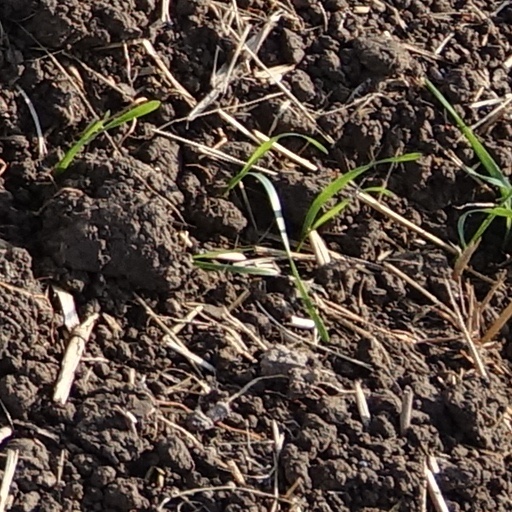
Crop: wheat